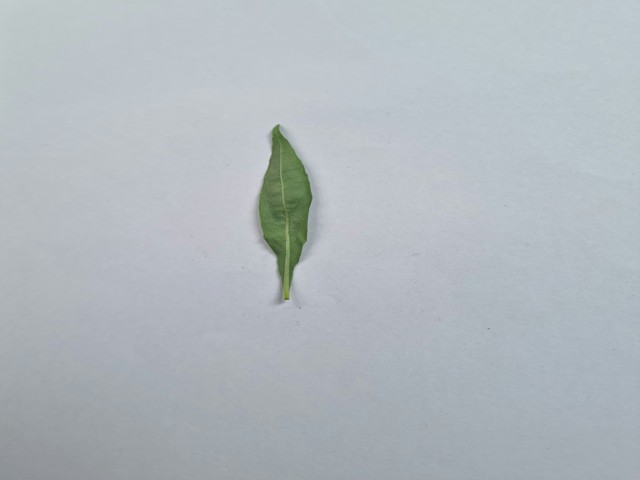
Plant: kalomegh